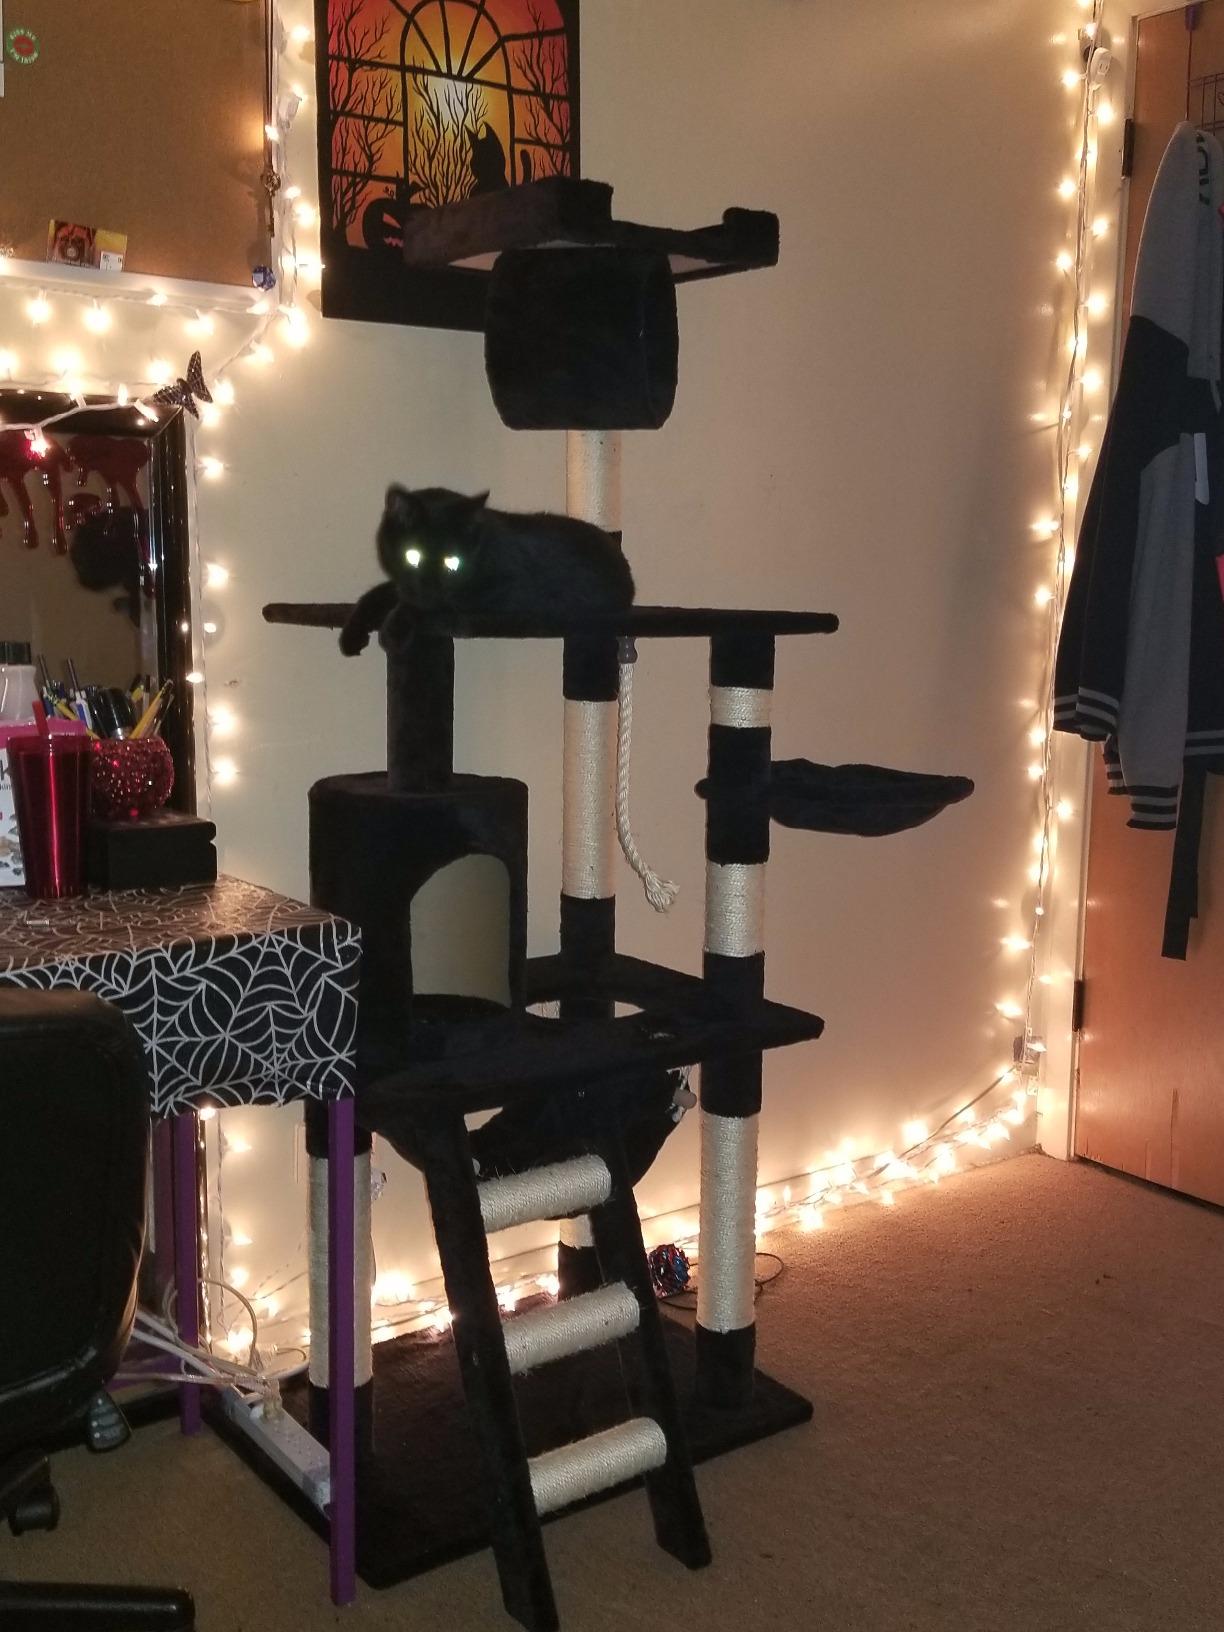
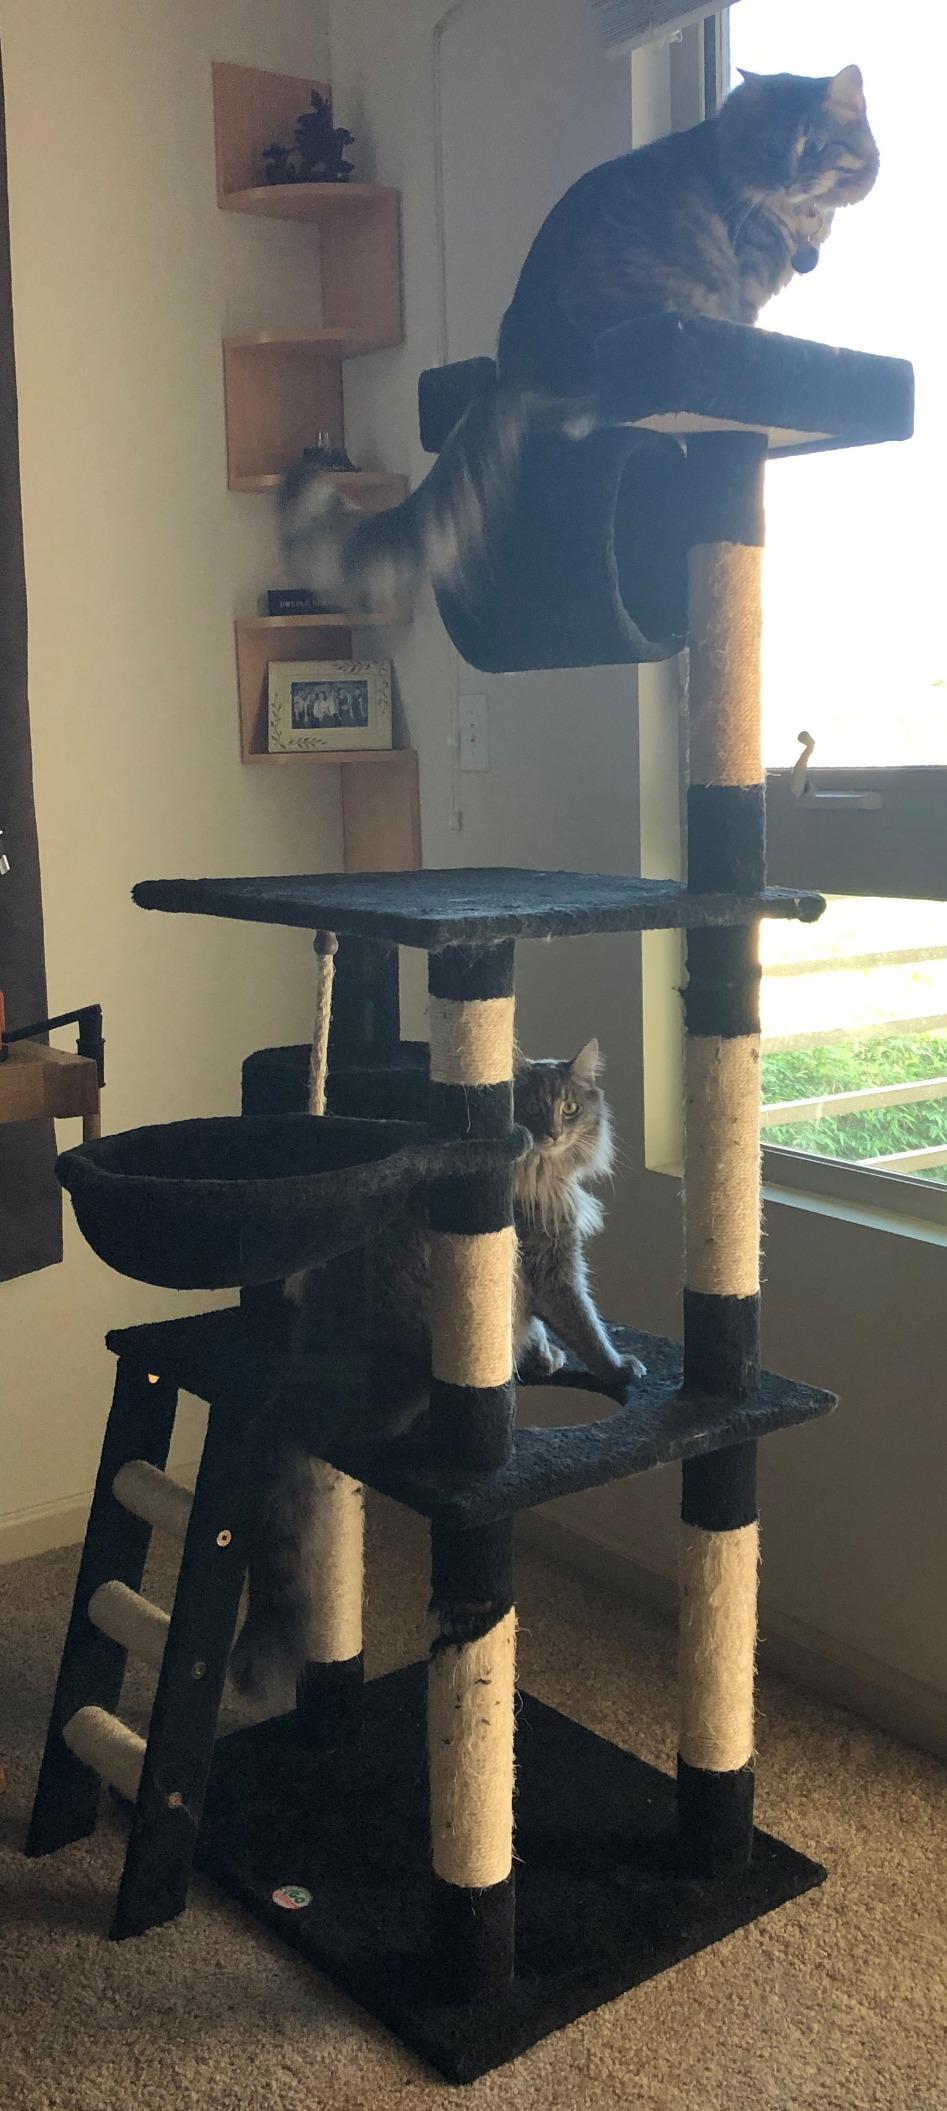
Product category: items_cat tree
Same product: yes